Lunar orbit rendezvous

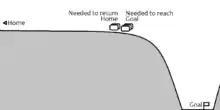
Representation of the lunar gravity well, illustrating how resources needed only for the trip home don't have to be carried down and back up the "well"

The main advantage of LOR is the spacecraft payload saving, due to the fact that the propellant necessary to return from lunar orbit back to Earth need not be carried as dead weight down to the Moon and back into lunar orbit. This has a multiplicative effect, because each pound of "dead weight" propellant used later has to be propelled by more propellant sooner, and also because increased propellant requires increased tankage weight. The resultant weight increase would also require more thrust for lunar landing, which means larger and heavier engines.